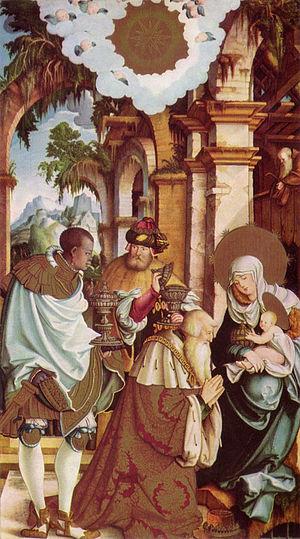
L'Épiphanie est une fête chrétienne qui célèbre le Messie venu et incarné dans le monde et qui reçoit la visite et l'hommage de mages. Elle a lieu le 6 janvier.